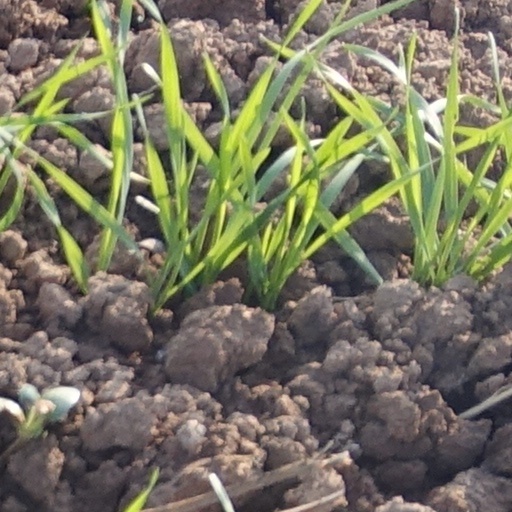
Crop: wheat